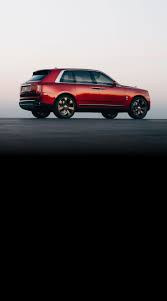
Vehicle type: Cars